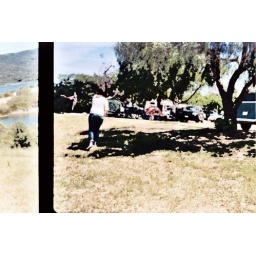
flying kites at the campground because the water is tainted by the pigs.